William Havell

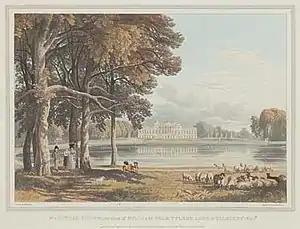
Wanstead House (1815).

Havell was born in Reading in Berkshire, one of fourteen children, the son of Luke Havell, a drawing master, who also kept a small shop to eke out his narrow means. He attended Reading Grammar School – where his father taught art. Although his father was initially reluctant to encourage his son in his choice of career – knowing from personal experience the potential financial hardship involved – he was won over by William's obvious talent, and funded a sketching trip to Wales, which proved to be an invaluable training ground.